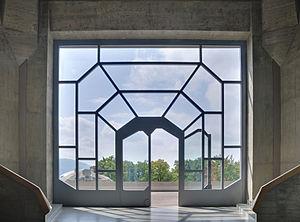
Le Goetheanum